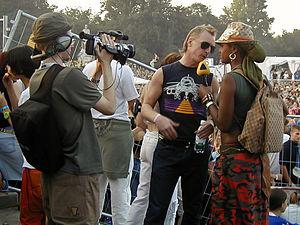
Daisy Rollocks, née à Curaçao le 4 septembre 1970, est une chanteuse, actrice et animatrice néerlandaise de télévision connue, plus particulièrement en Allemagne.